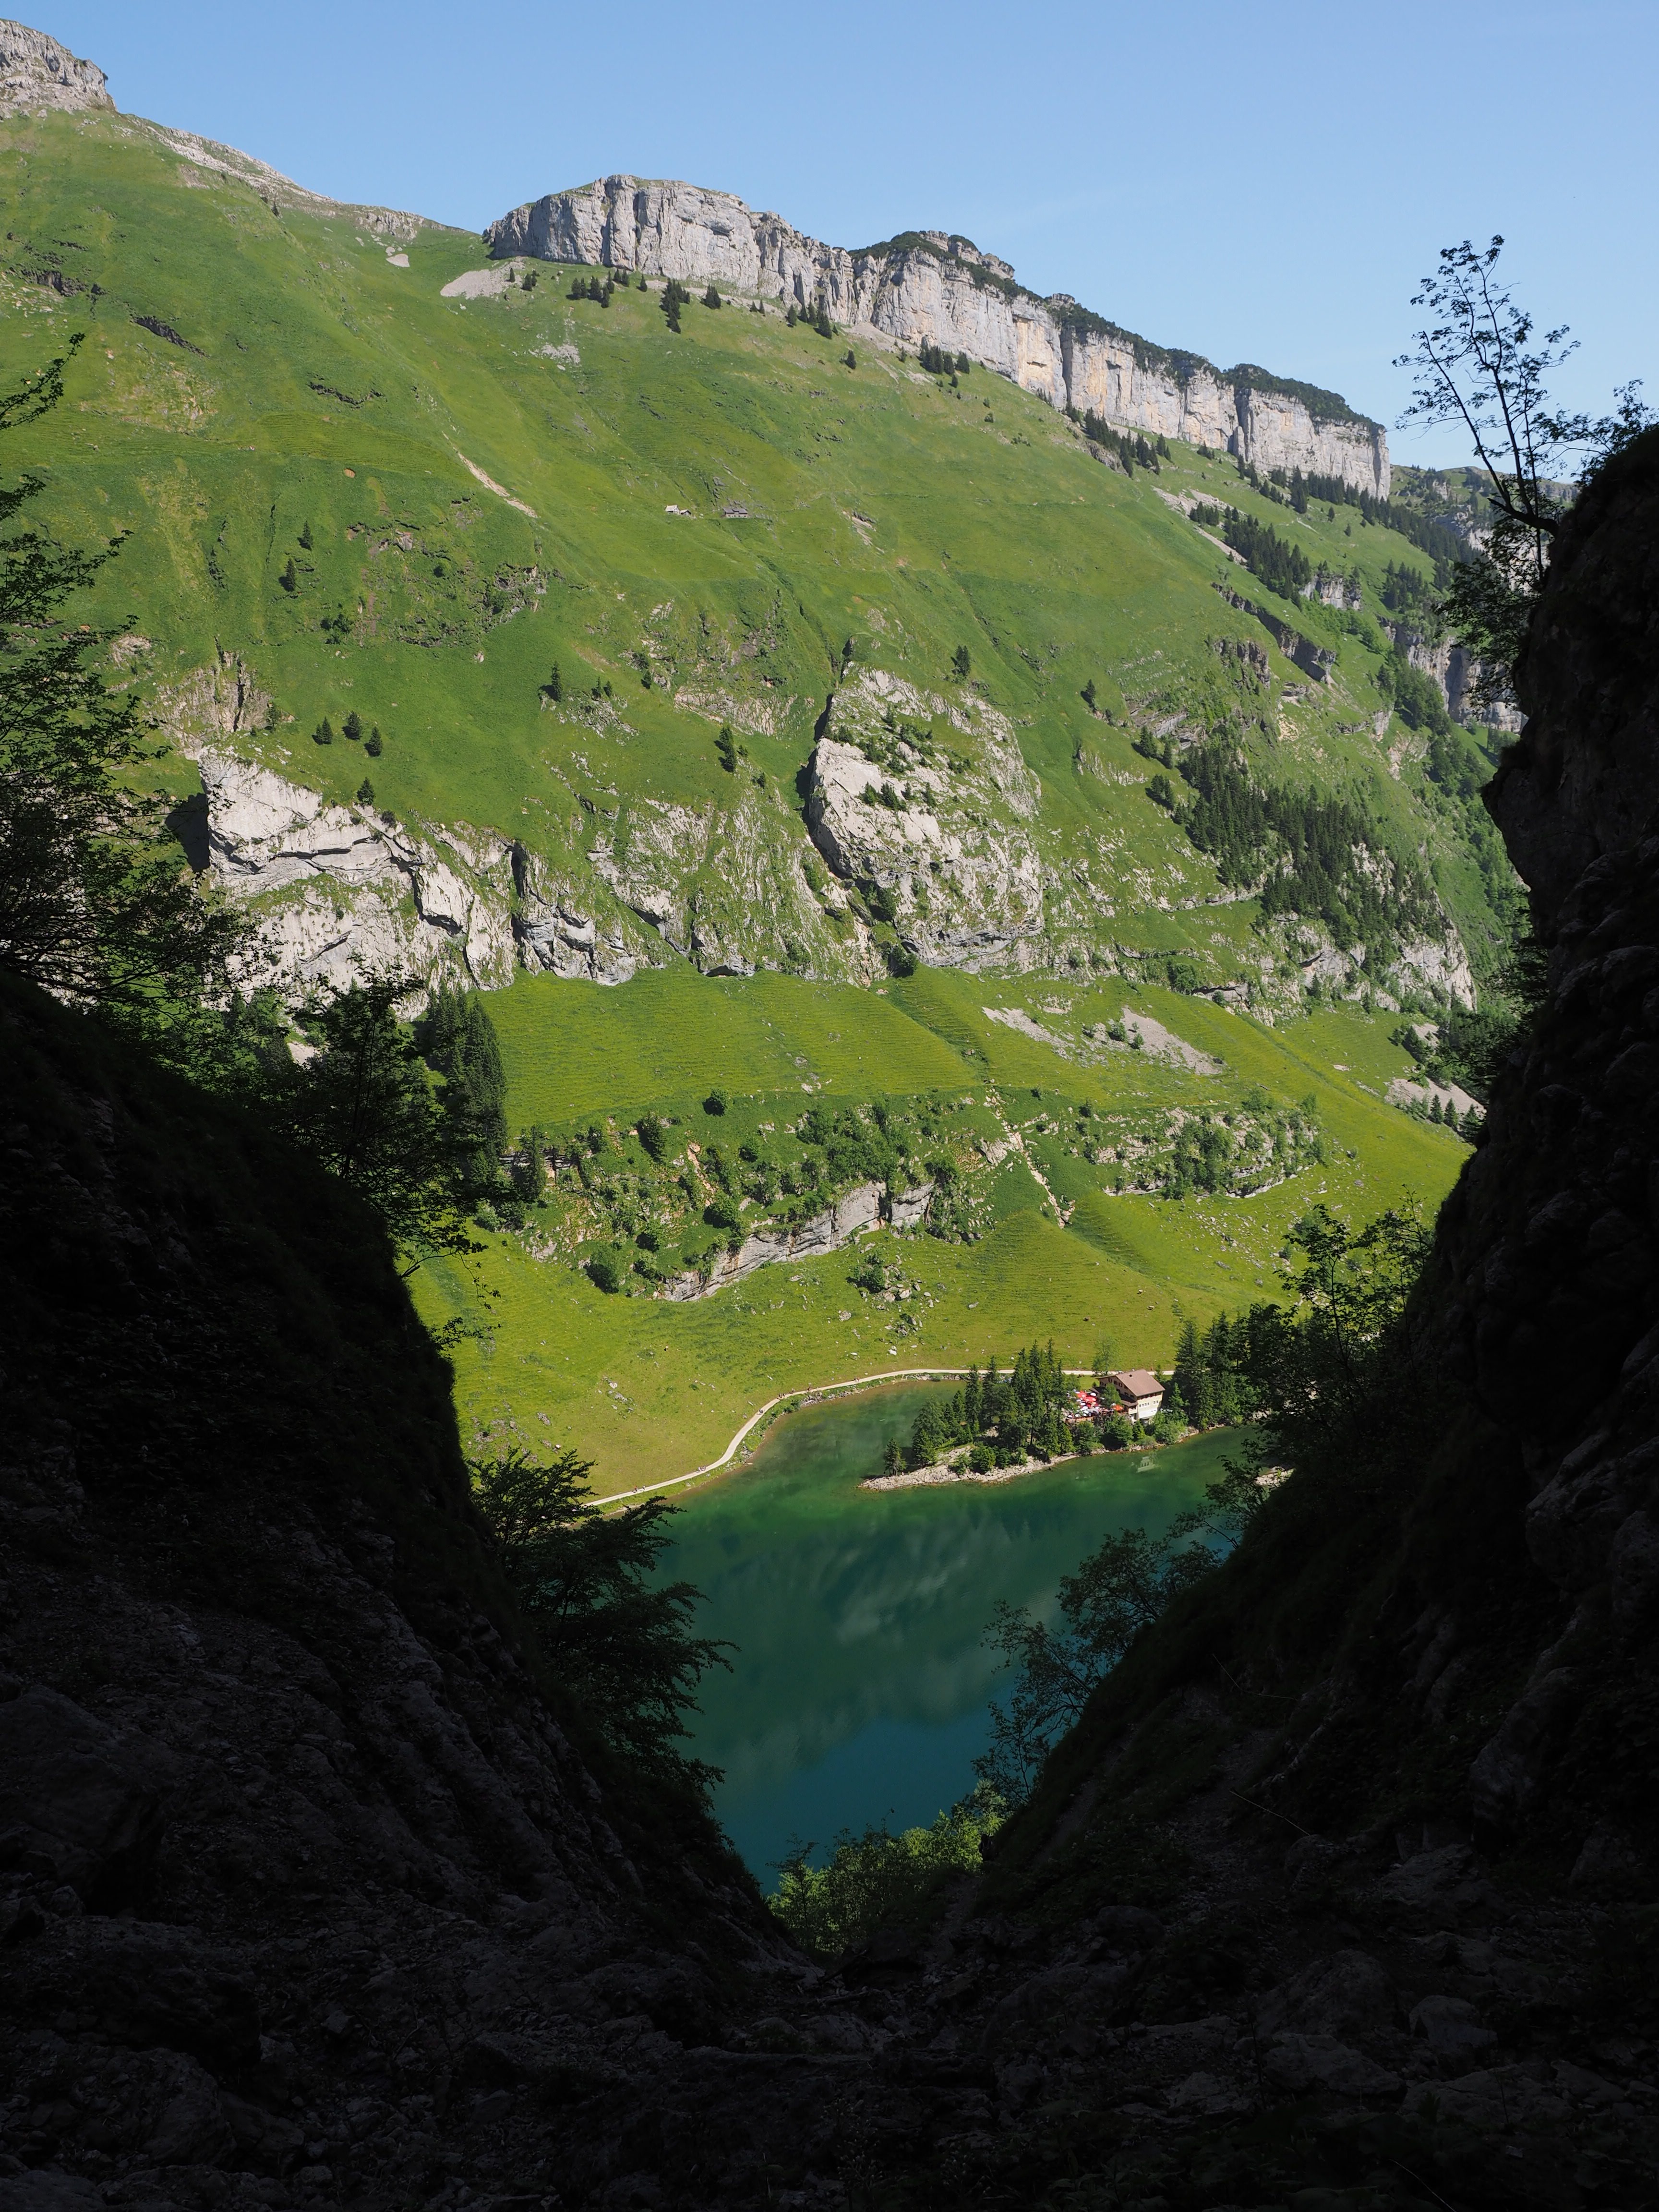
mountain, lake, valley, mountain range, cliff, hike, alpine, fjord, highland, terrain, ridge, mountains, alps, ravine, plateau, fell, loch, idyll, landform, s ntis, mountain pass, seealpsee, hiking tour, geographical feature, mountainous landforms